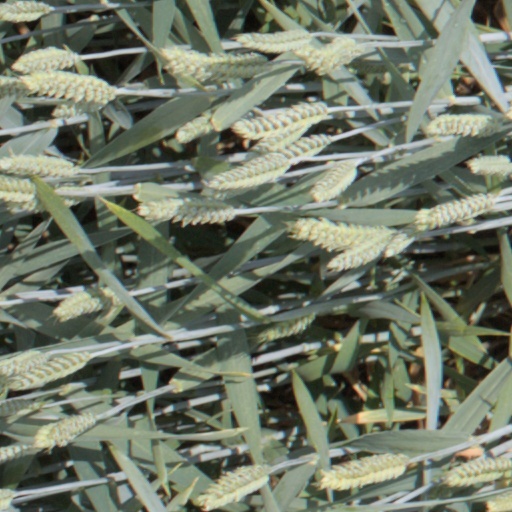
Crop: wheat